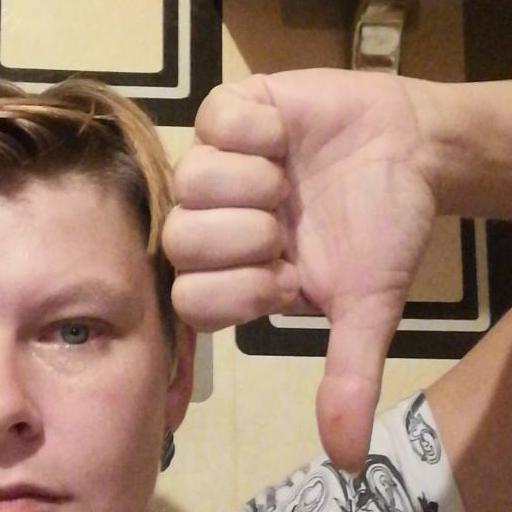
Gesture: dislike